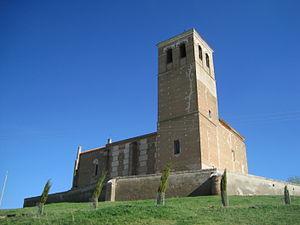
Ventosa de la Cuesta est une commune de la province de Valladolid dans la communauté autonome de Castille-et-León en Espagne.